7 Splinters in Time

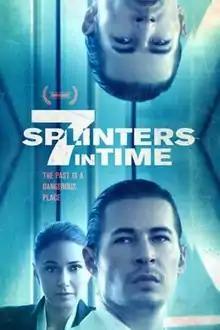

7 Splinters in Time is a 2018 American independent science fiction film produced by Red Giant Media, written and directed by Gabriel Judet-Weinshel and filmed by cinematographer George Nicholas. The film is described by reviewers as neo-noir, and had the working title "Omphalos".